Juhani Kaskeala

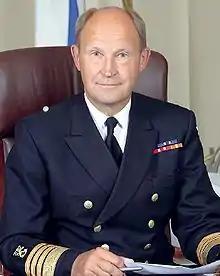

Admiral Pauli Juhani Kaskeala (born 26 July 1946, Kuopio) is a senior Finnish admiral and was Chief of Defence of the Finnish Defence Forces from 2001 to 1 August 2009.